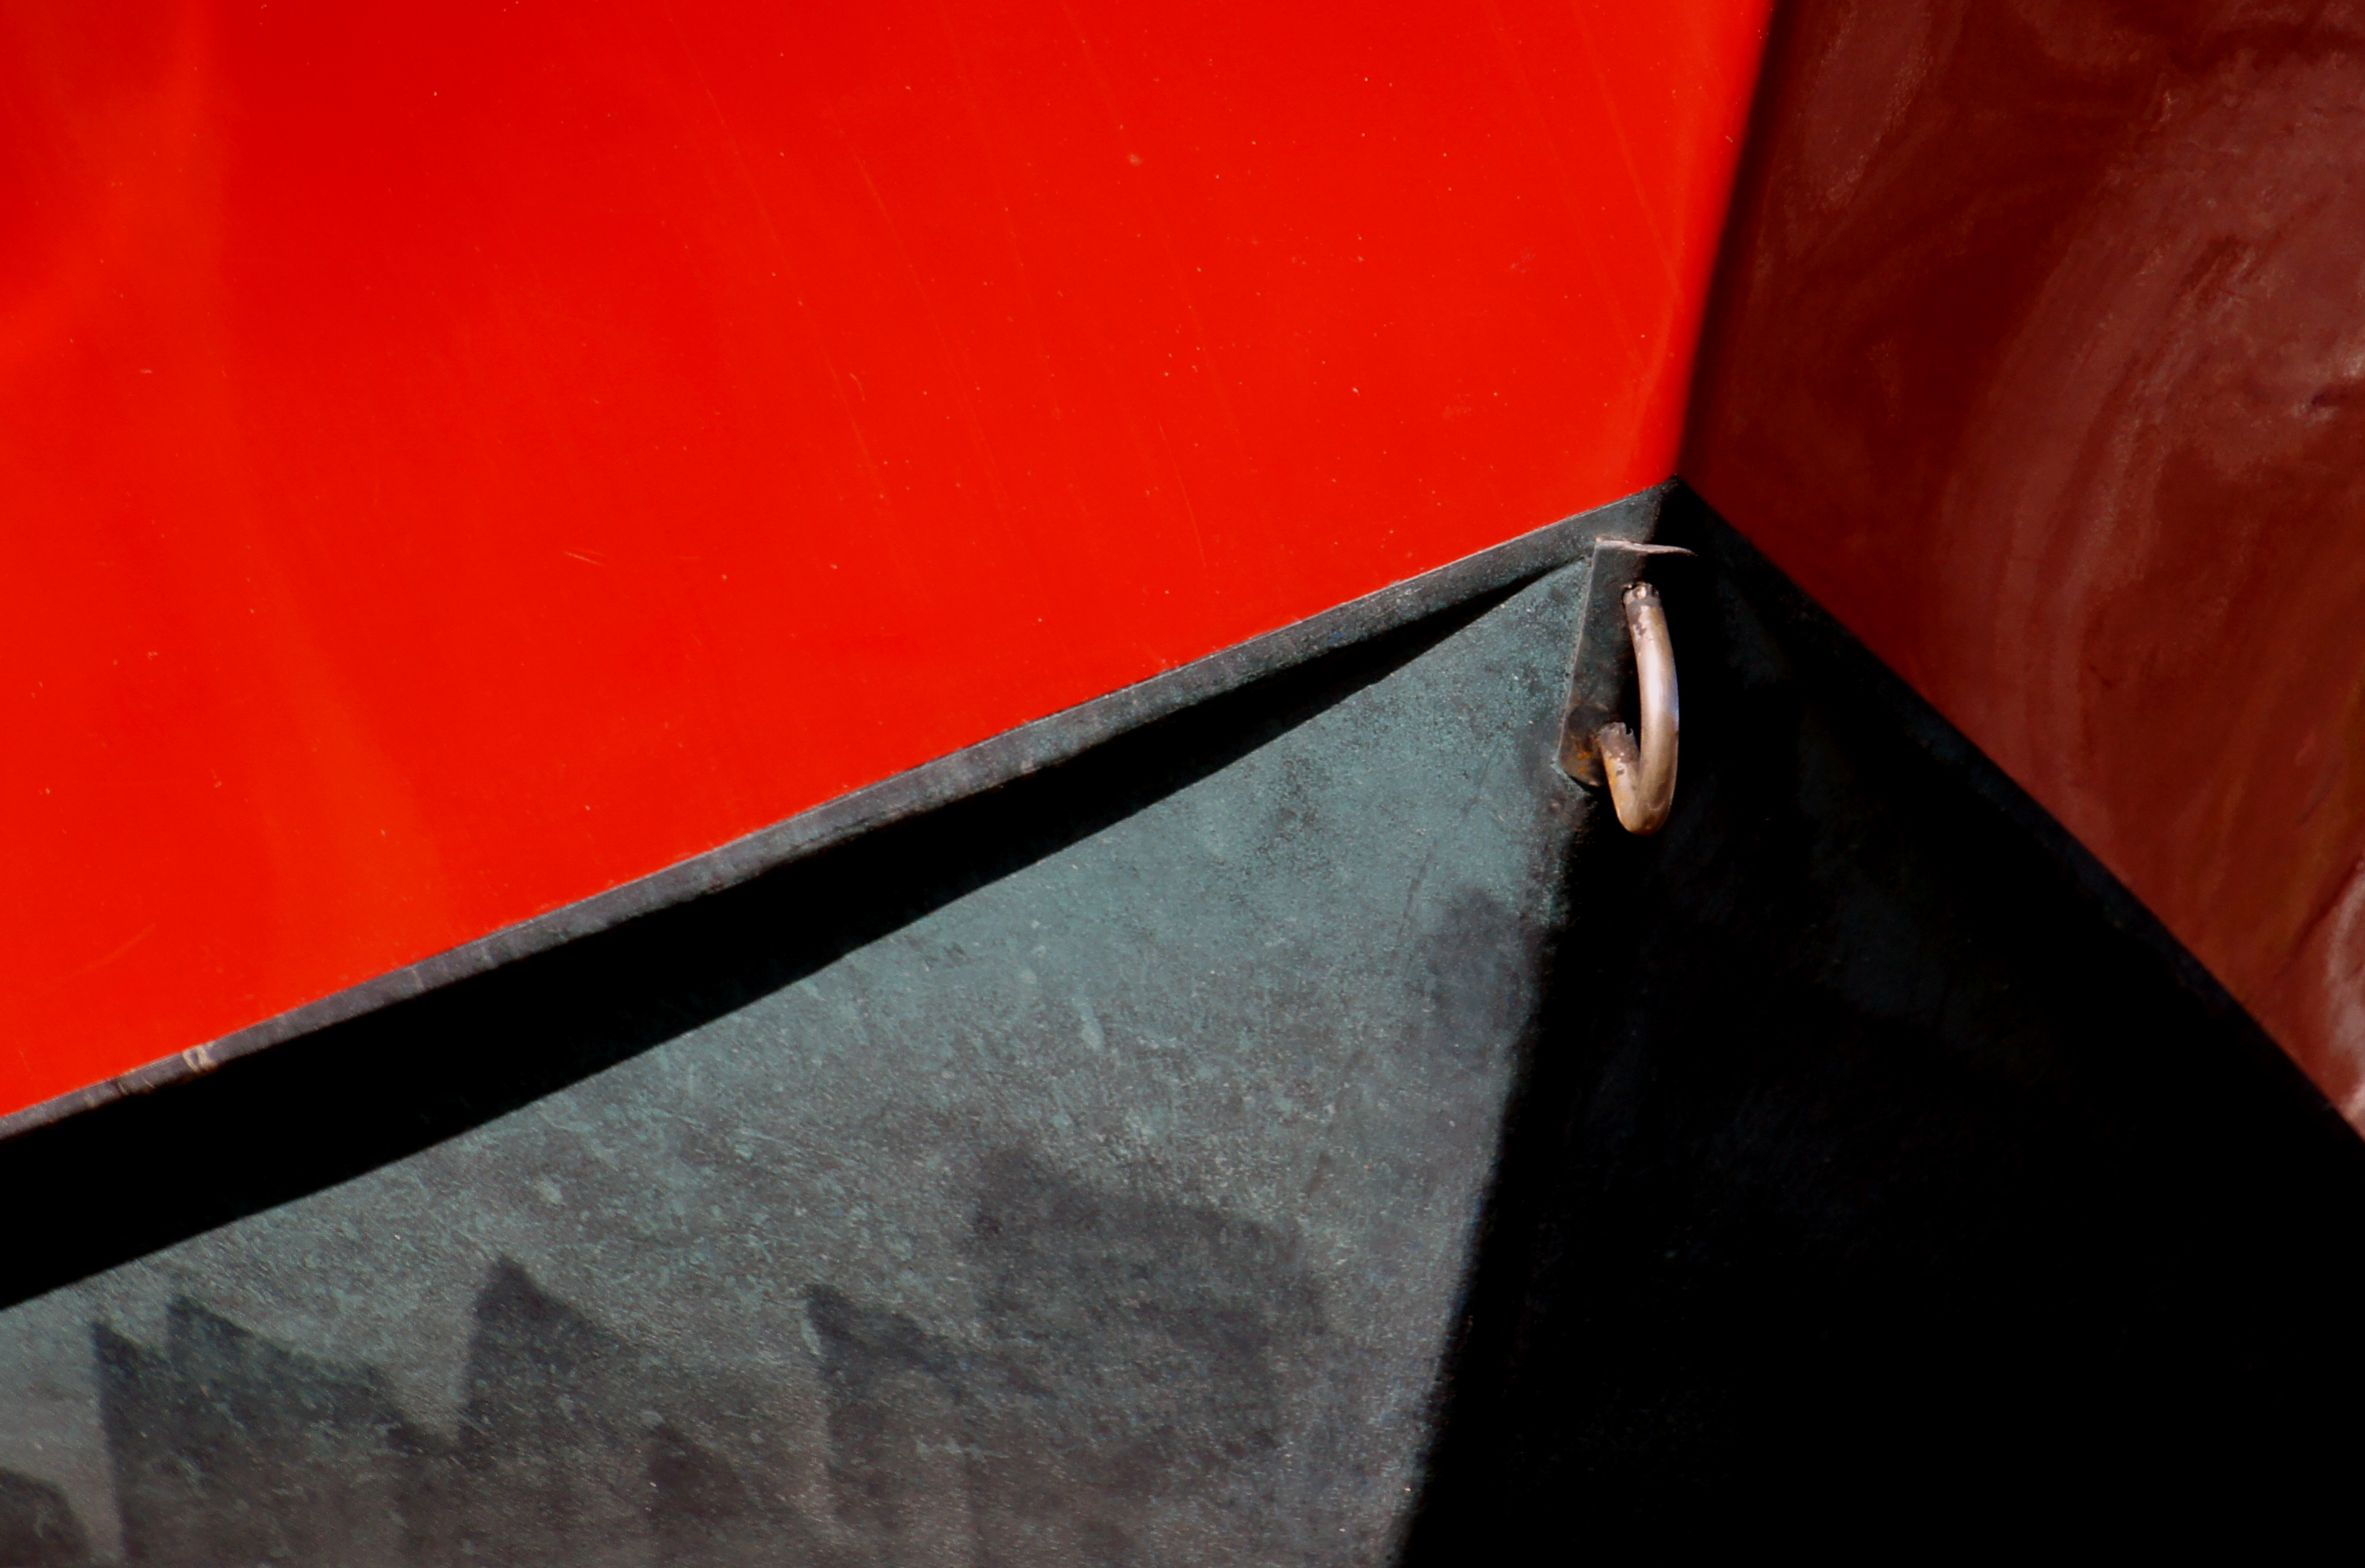
leather, red, color, black, material, bow, boatbow, boathull, shape, blackandred